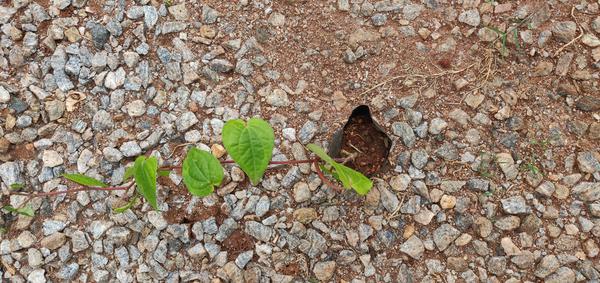
Plant: Betel